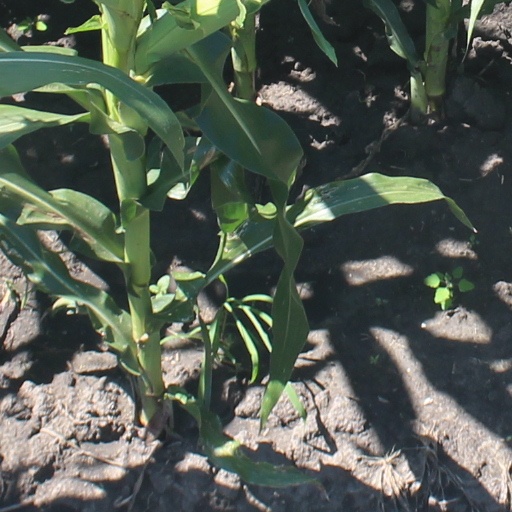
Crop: maize; corn